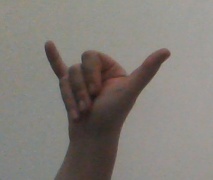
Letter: ya